Victory by Design

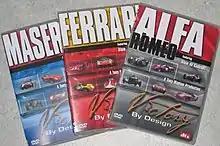
DVD covers of "Victory by Design" documentaries

Victory by Design is a series of documentary films produced in the 1990s and 2000s on the subject of famous racing automobile marques. The series began as a single film focused on Porsche, directed by award-winning film-maker Tony Maylam, executive produced by Clive Pullan and hosted by former racing driver Alain de Cadenet. Further episodes - beginning with an episode on Ferrari were commissioned by American cable channel Speedvision who brought in Martin Stockham to produce the new programs.